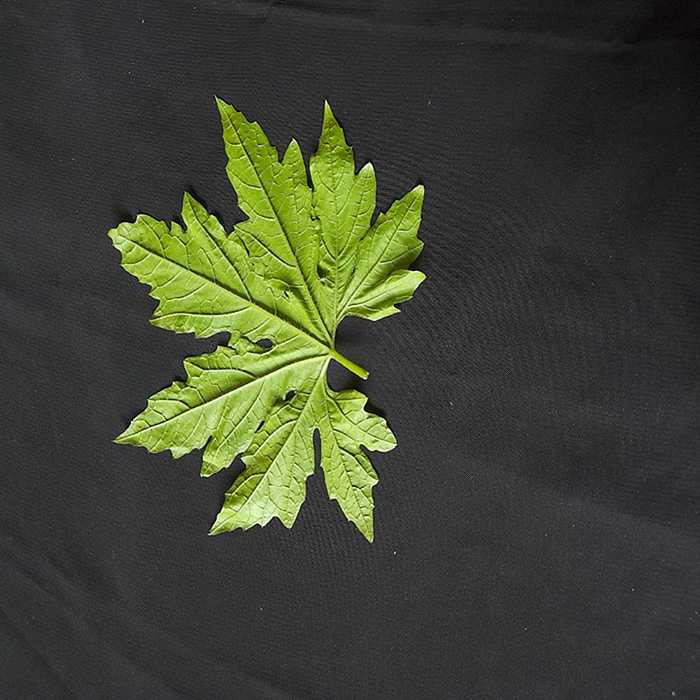
Plant: Bitter Gourd
Label: Fresh leaf